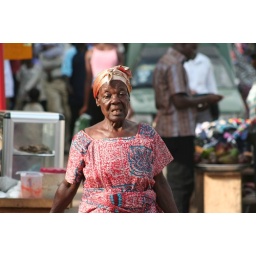
Woman in the street market in Kumasi